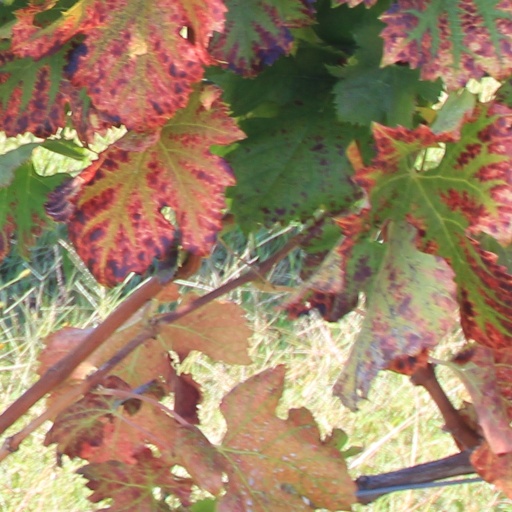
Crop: grape